Women in classical Athens

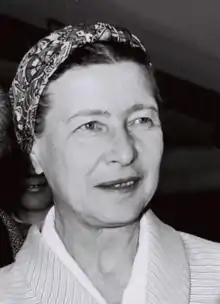
The study of women in antiquity was popularised in the 1970s following the spread of second-wave feminism. Simone de Beauvoir was a major influence on the development of second-wave feminism, and examined the lives of women in the classical world in her book "The Second Sex"

Before the 20th century, and in some cases as late as the 1940s, historians largely took ancient literary sources at face value as evidence for the lives of women in the ancient world. In the middle of the 20th century this began to change. Early innovations in the study of women in ancient history began in France, as the Annales School began to take a greater interest in underrepresented groups. Robert Flacelière was an influential early author on women in Greece. Around the same time, feminist philosophy, such as Simone de Beauvoir's "The Second Sex" also examined the lives of women in the classical world.